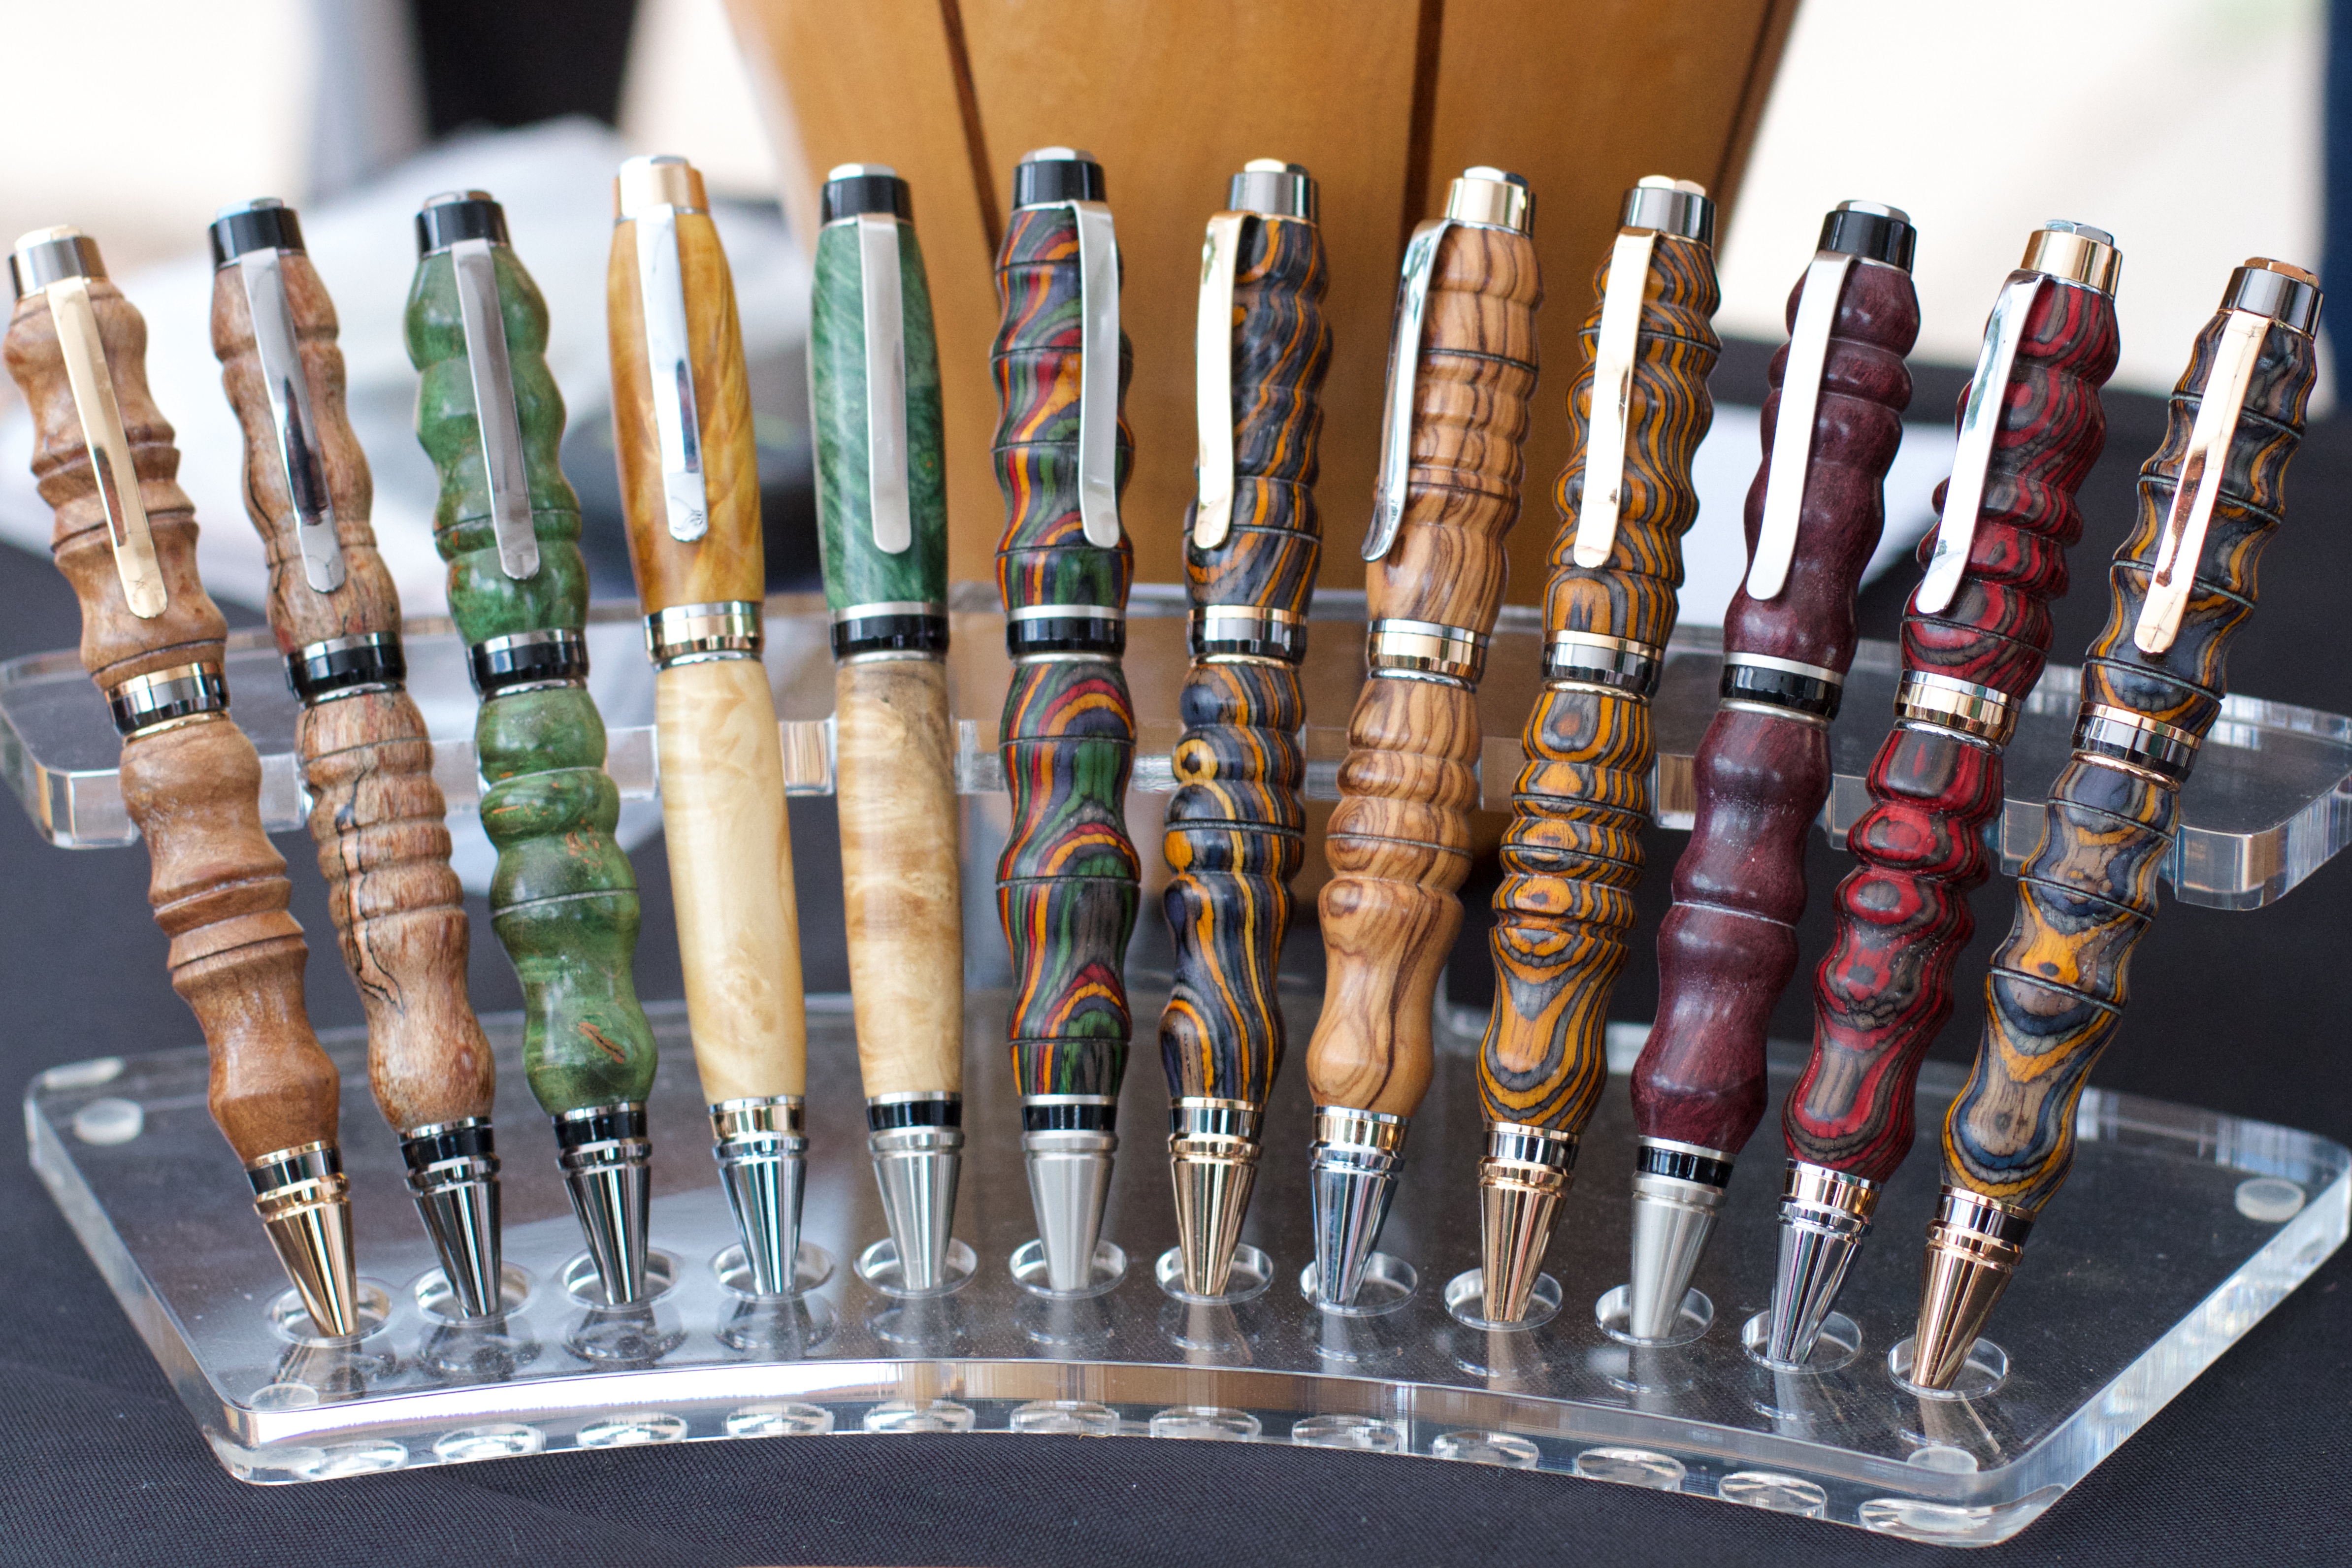
cue stick